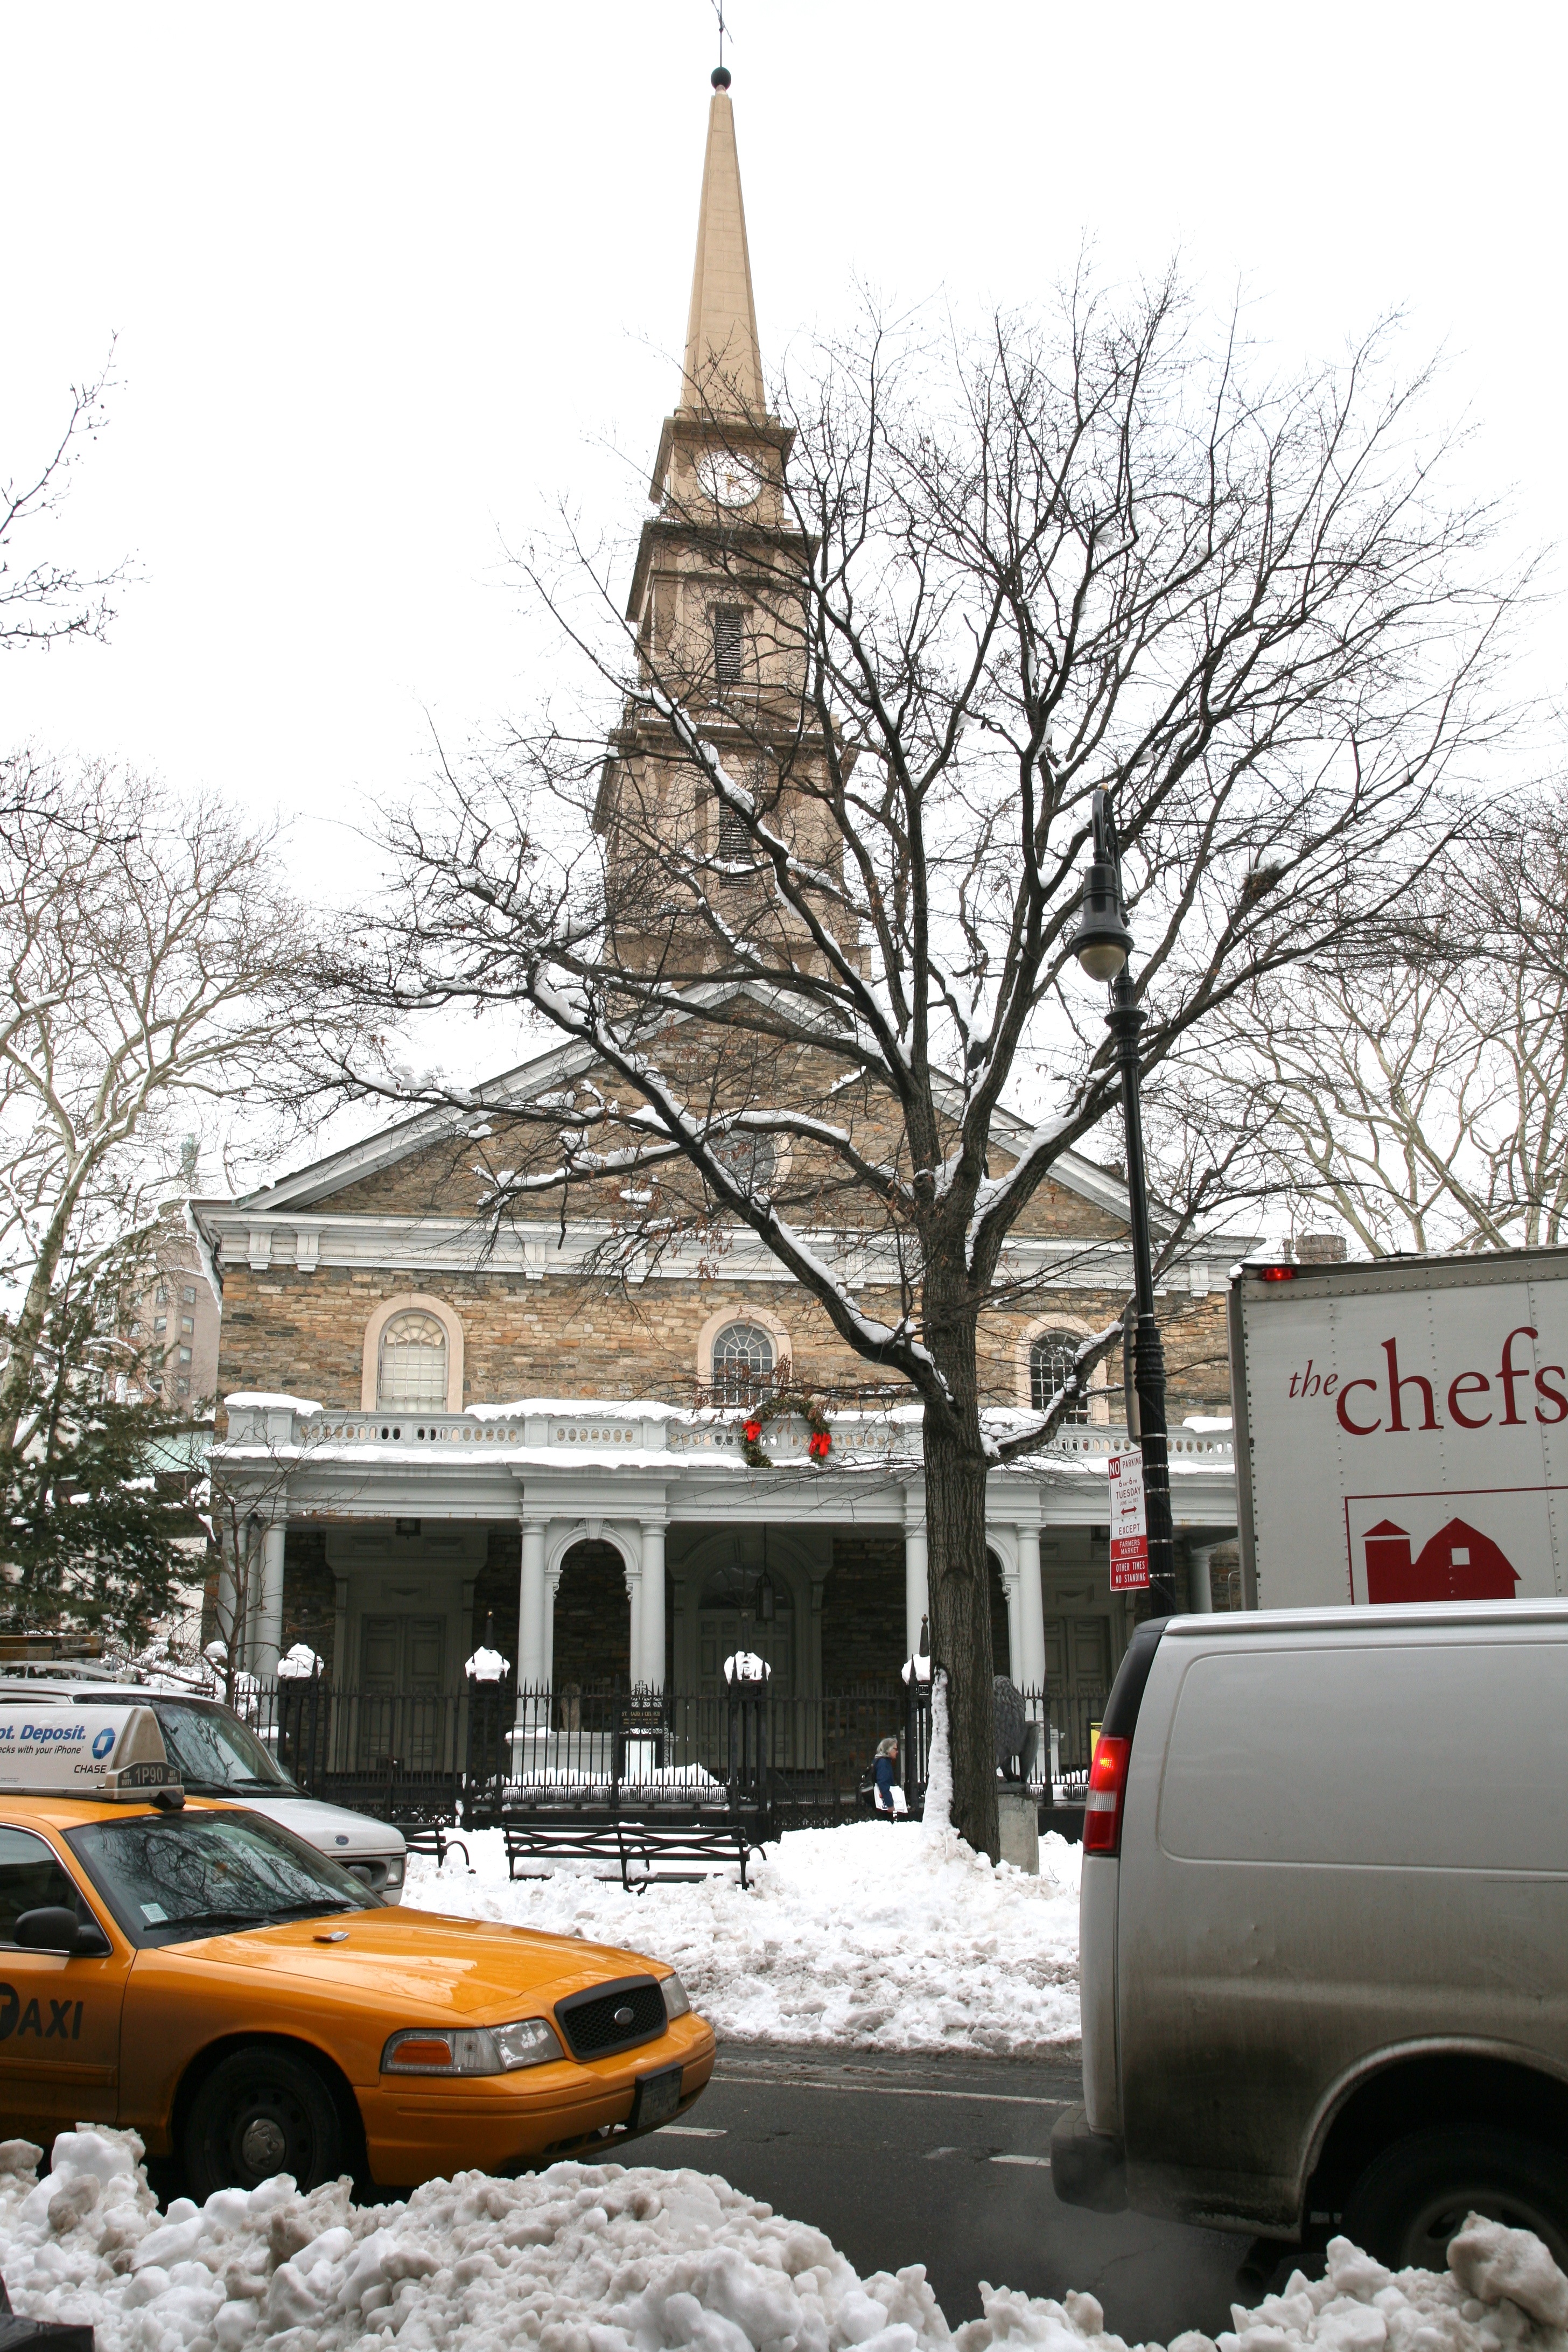
tree, snow, winter, manhattan, nyc, weather, church, season, newyork, newyorkcity, ny, eglise, eastvillage, nyclandmark, stmarks, residential area